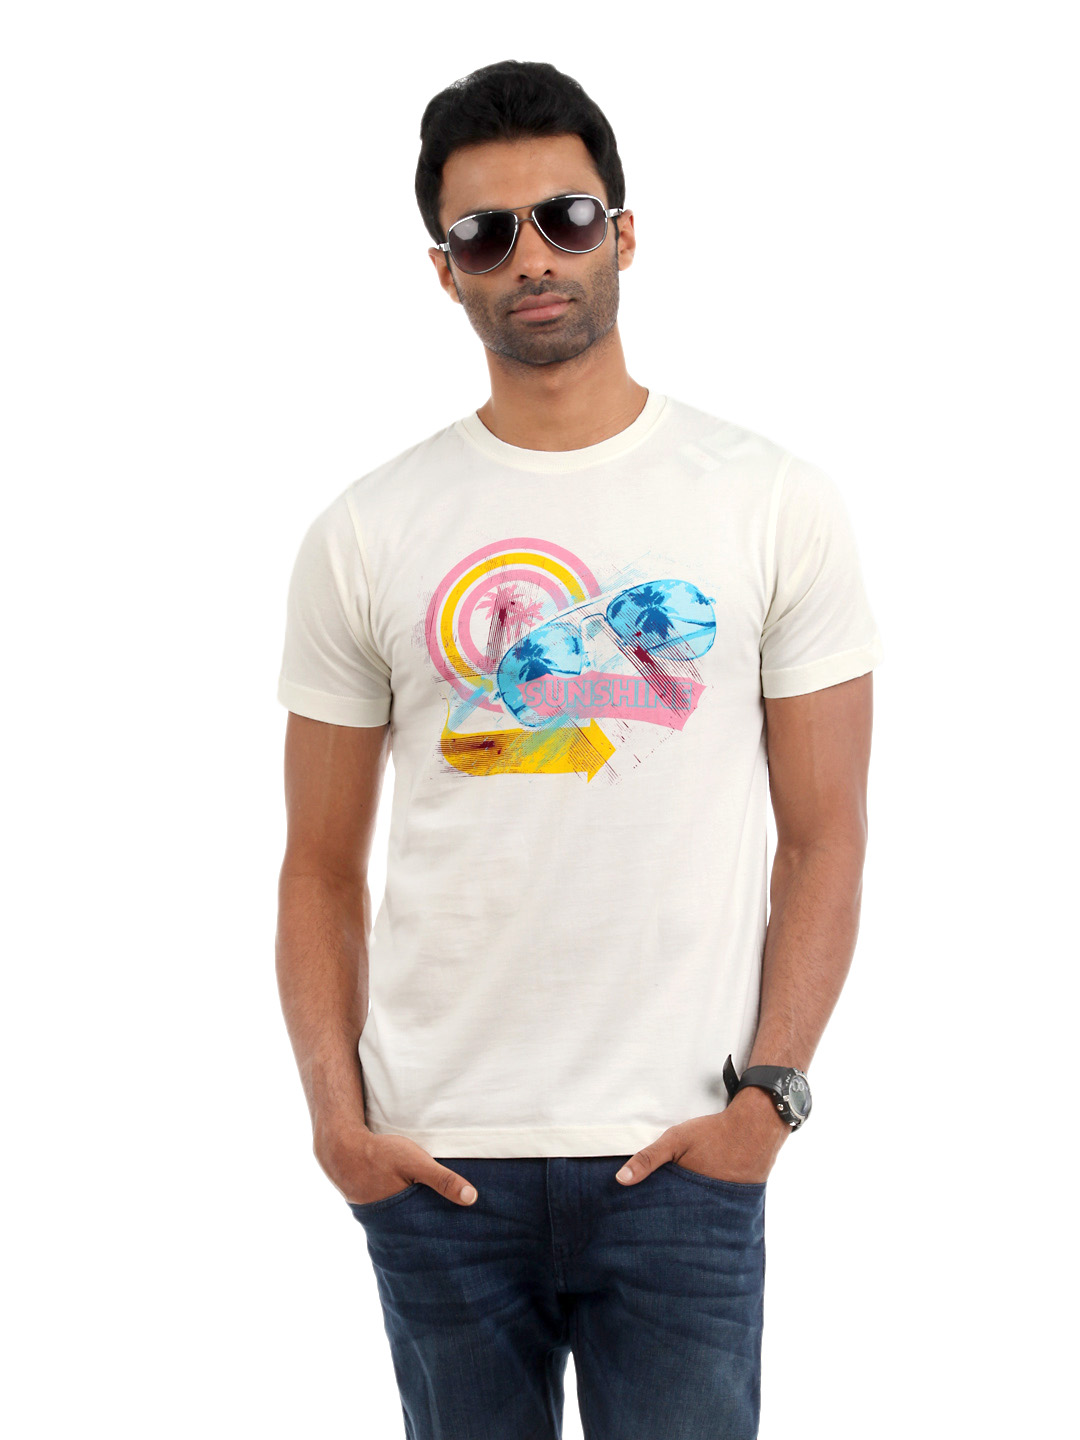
Myntra Men White Printed T-shirt
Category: Apparel / Topwear / Tshirts
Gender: Men
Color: White
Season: Summer 2012
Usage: Casual